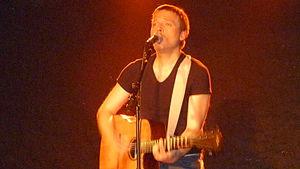
Elias en concert au Sentier des Halles le 24 mai 2014
Elias, né le 15 octobre 1980 à Bayonne, est un auteur-compositeur-interprète français.